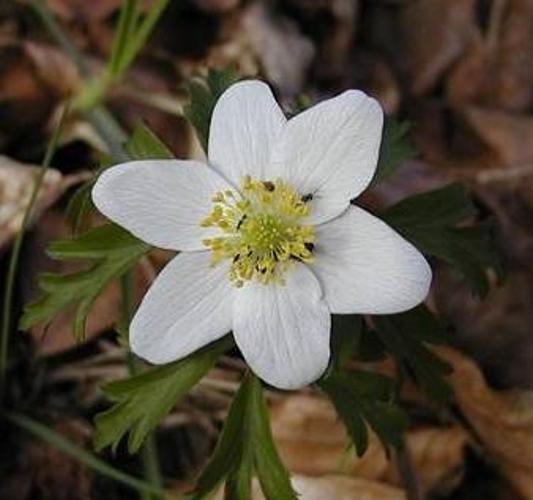
Flower: Windflower